National Horseracing Museum

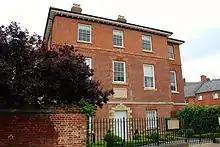
Palace House

Palace House, the only remaining part of the palace of Charles II, is home to the Fred Packard Museum and Galleries of British Sporting Art, as well as the offices of the British Sporting Art Trust. Equine artists represented in the collection include George Stubbs, Sir Alfred Munnings and Lucy Kemp-Welch. As well as paintings, the galleries display prints, sculpture, and everyday objects.